Postage stamps and postal history of the Cape of Good Hope

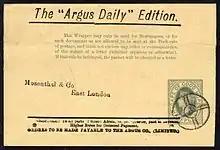
Cape of Good Hope 1882 newspaper wrapper with overprint for "Argus Daily"

The first items of postal stationery to be issued by the Cape of Good Hope were postcards in 1878; registration envelopes and newspaper wrappers were first issued in 1882; post paid envelopes in 1892 and lettercards in 1895.